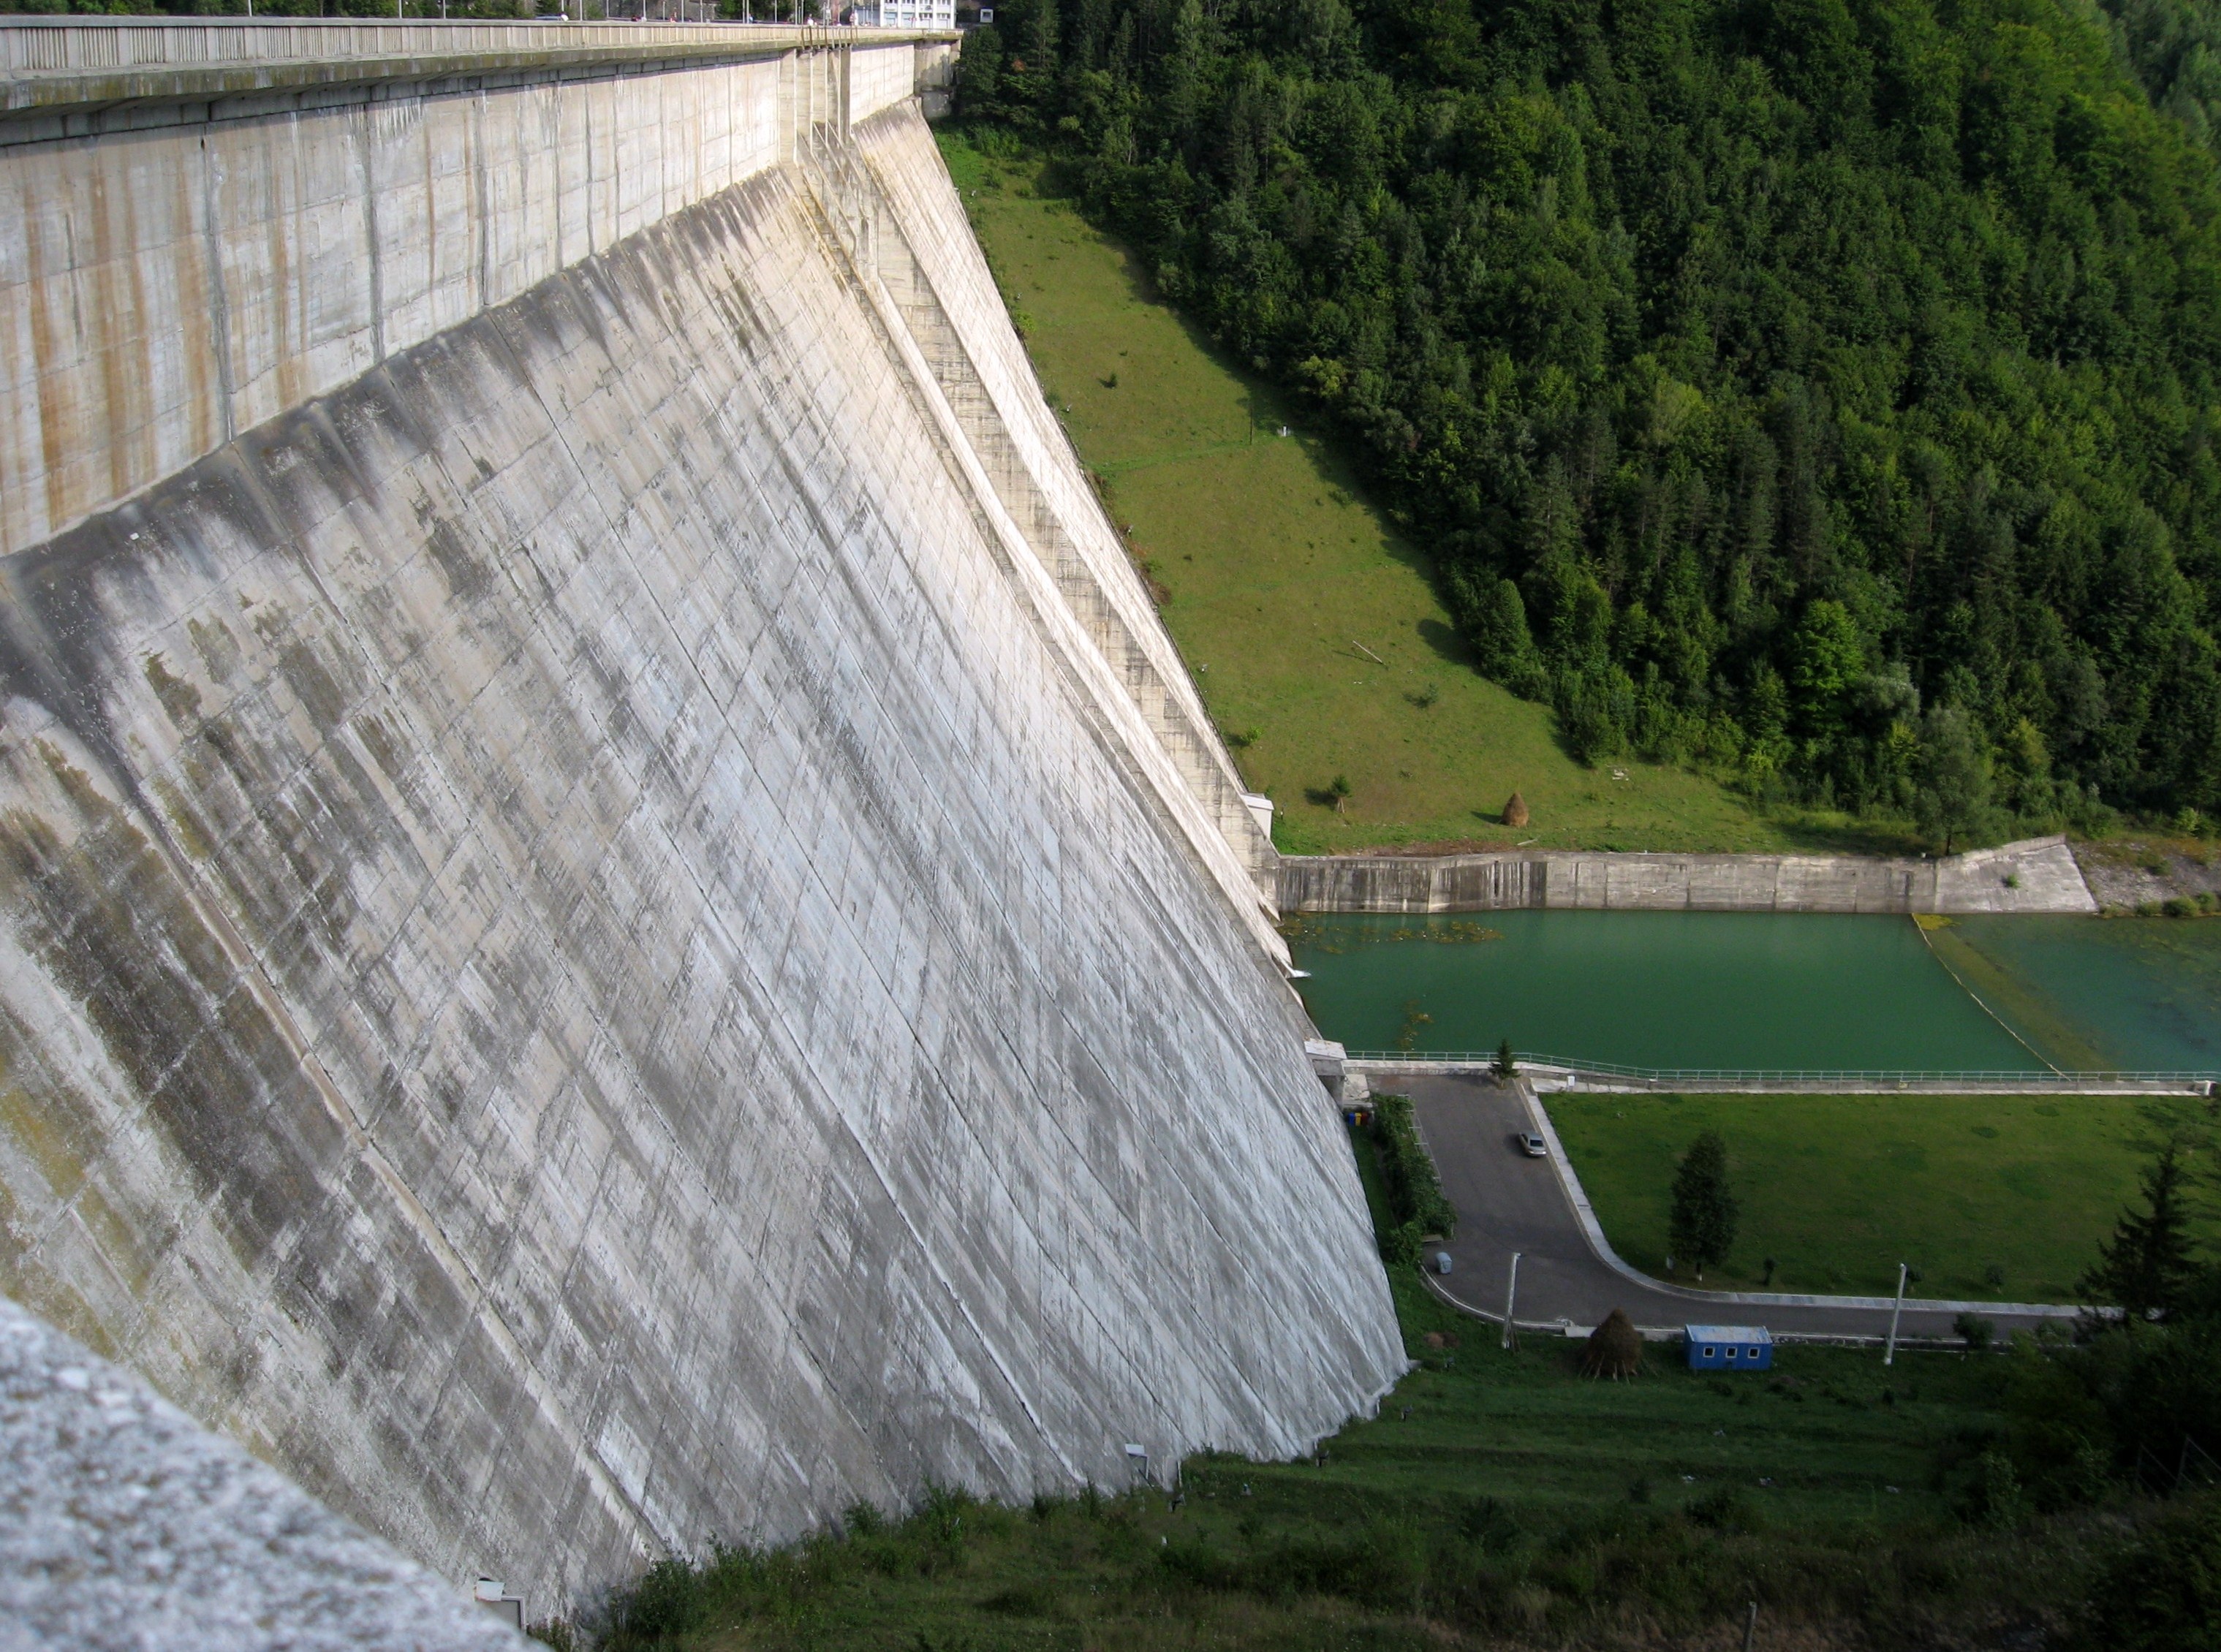
bridge, construction, dam, reservoir, concrete, waterway, height, infrastructure, view of height, water dam, nonbuilding structure, giant construction, hidroelectrica centrala